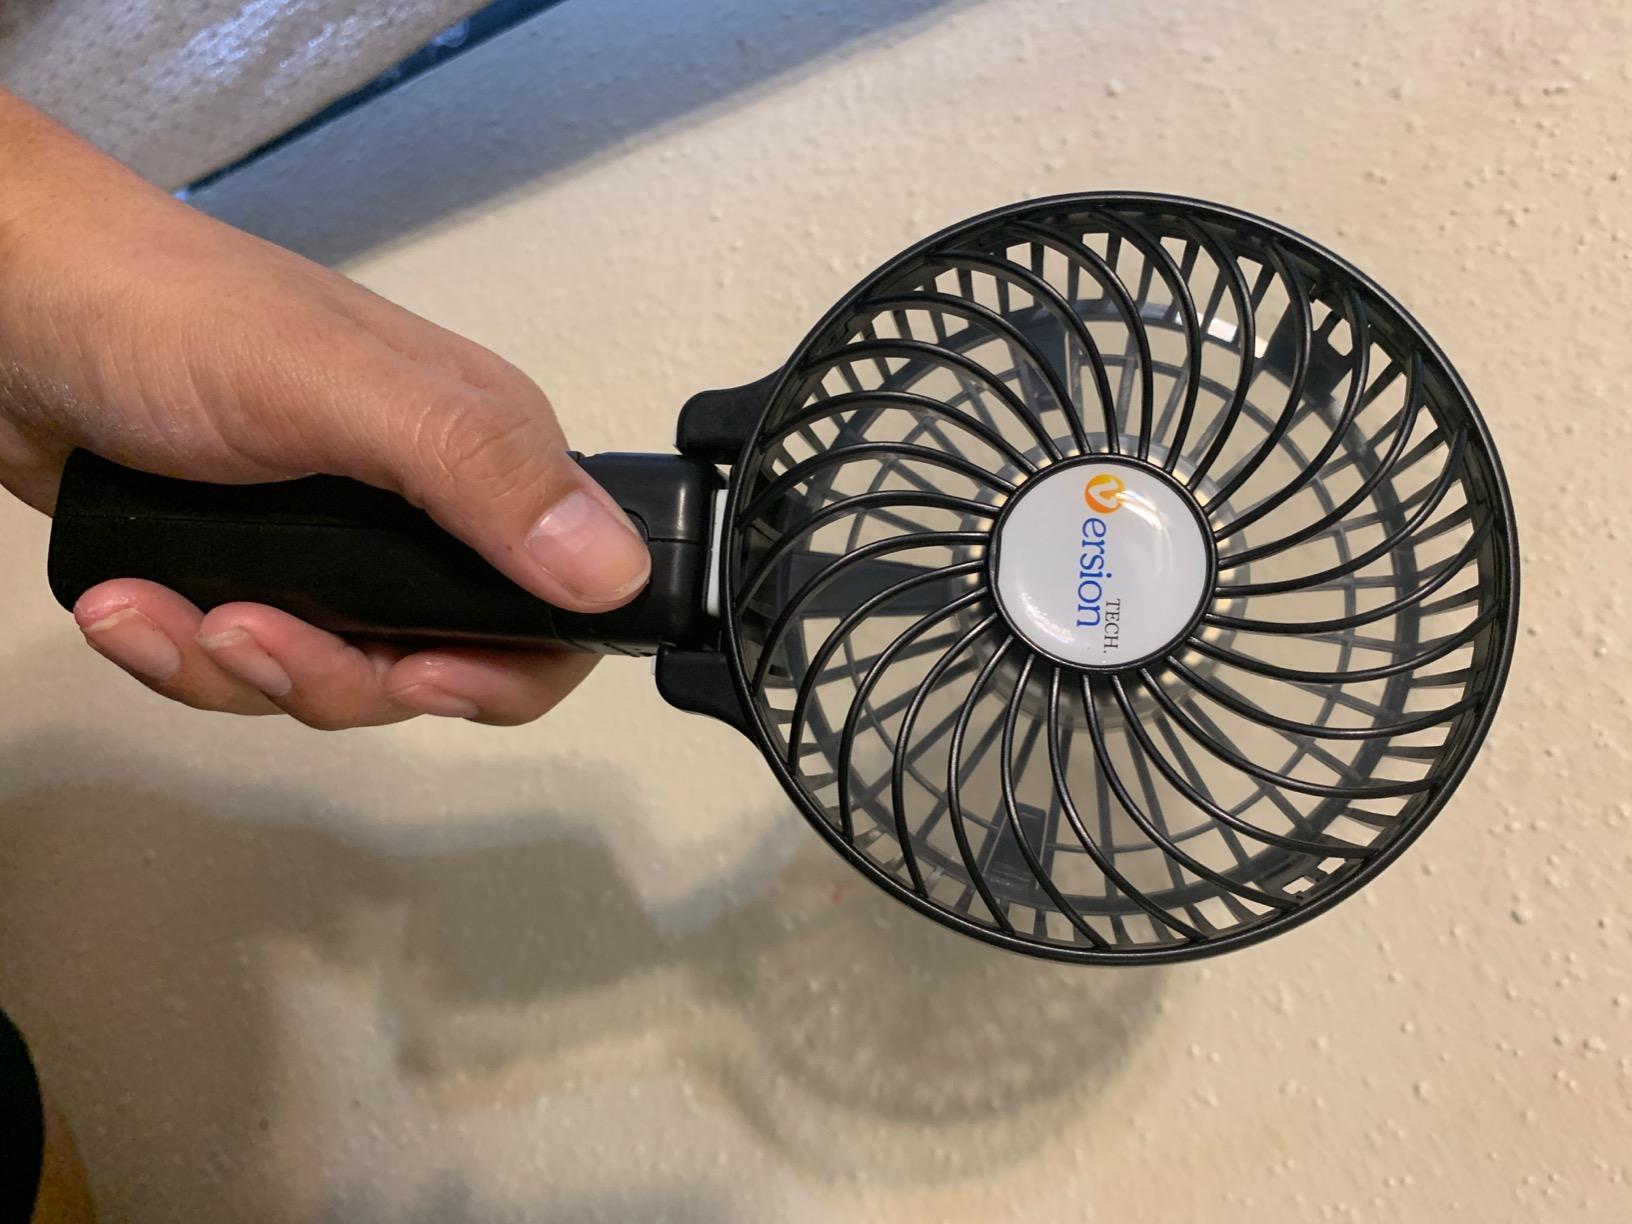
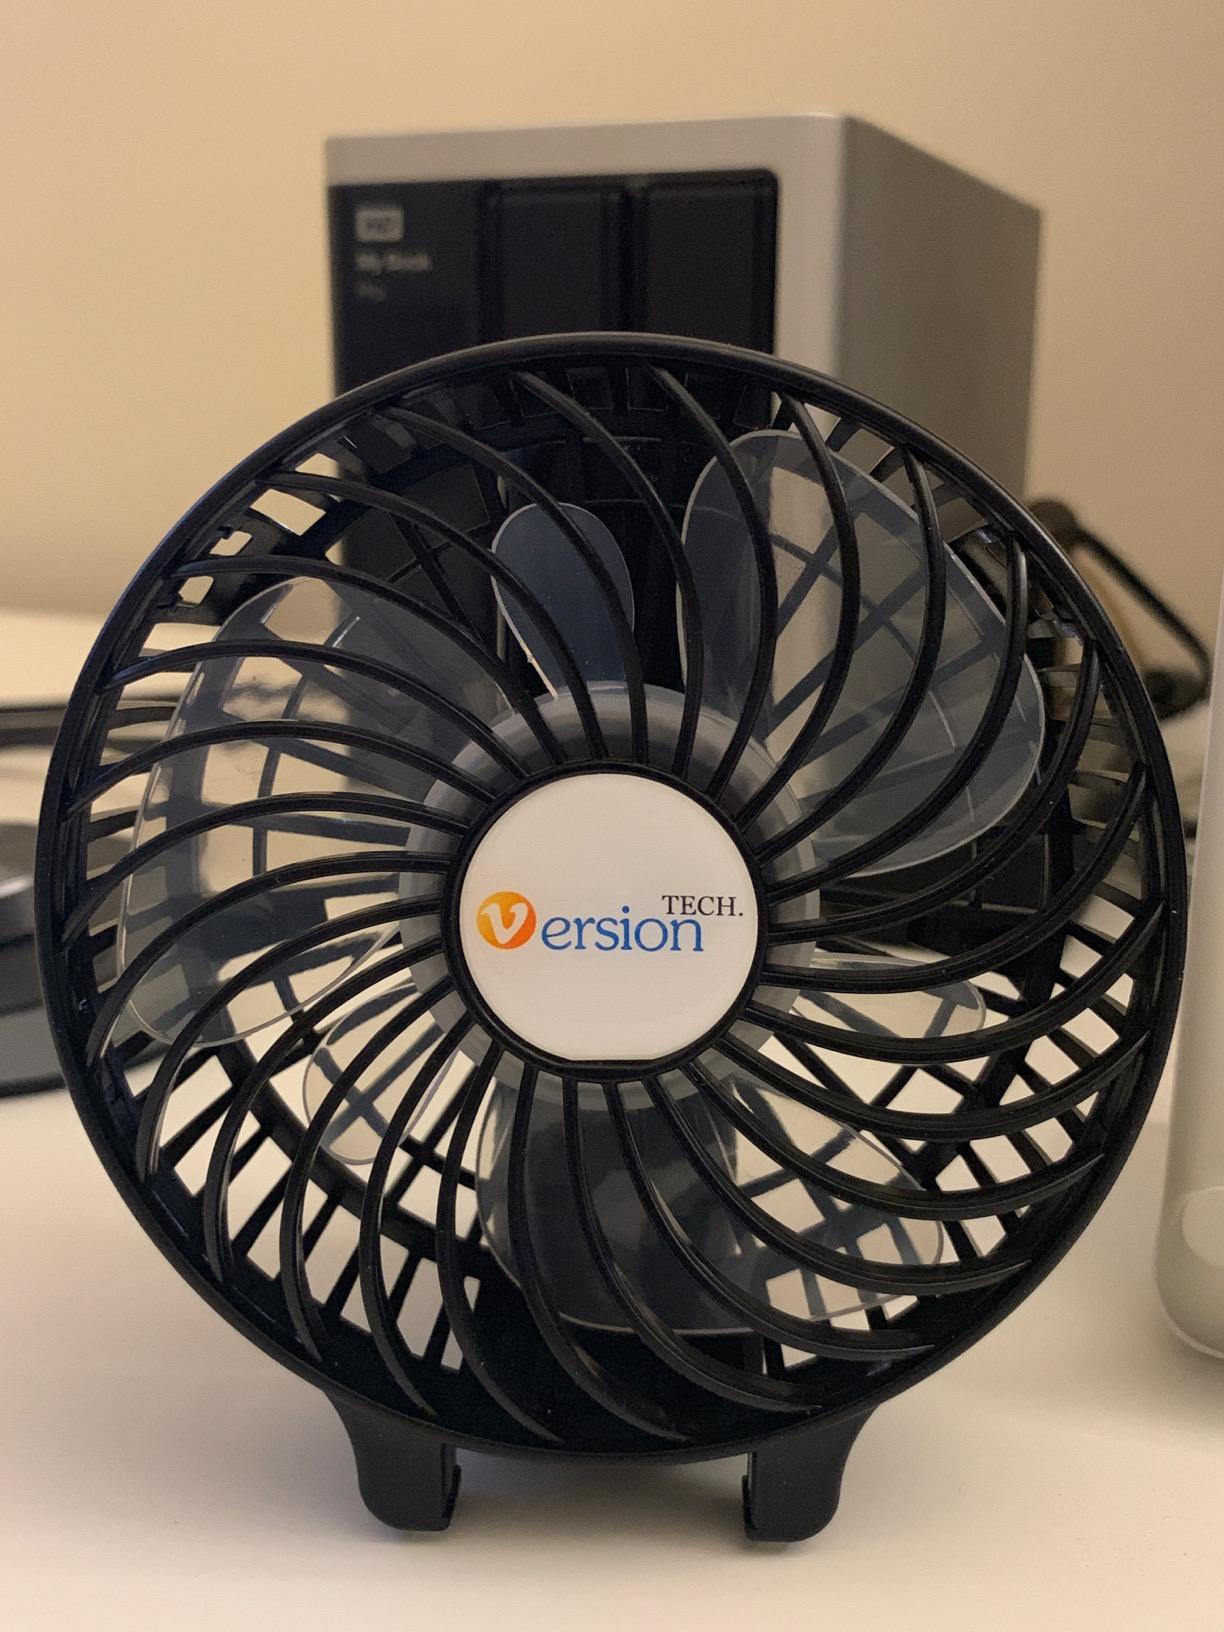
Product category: fan
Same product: yes